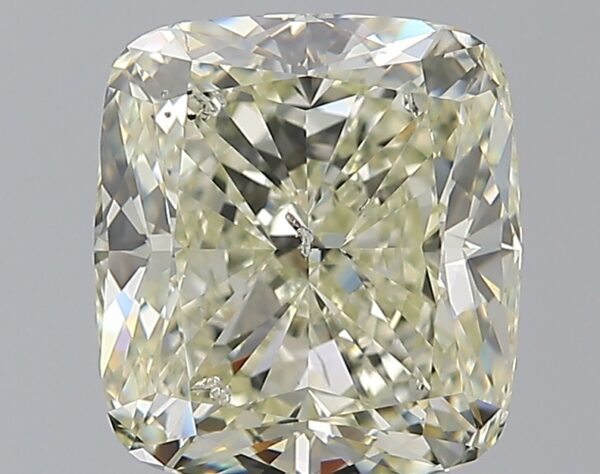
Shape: cushion
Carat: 5.26
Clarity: SI2
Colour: N
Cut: EX
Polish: EX
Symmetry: EX
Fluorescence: F
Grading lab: GIA
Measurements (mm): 10.2 x 9.3 x 6.31